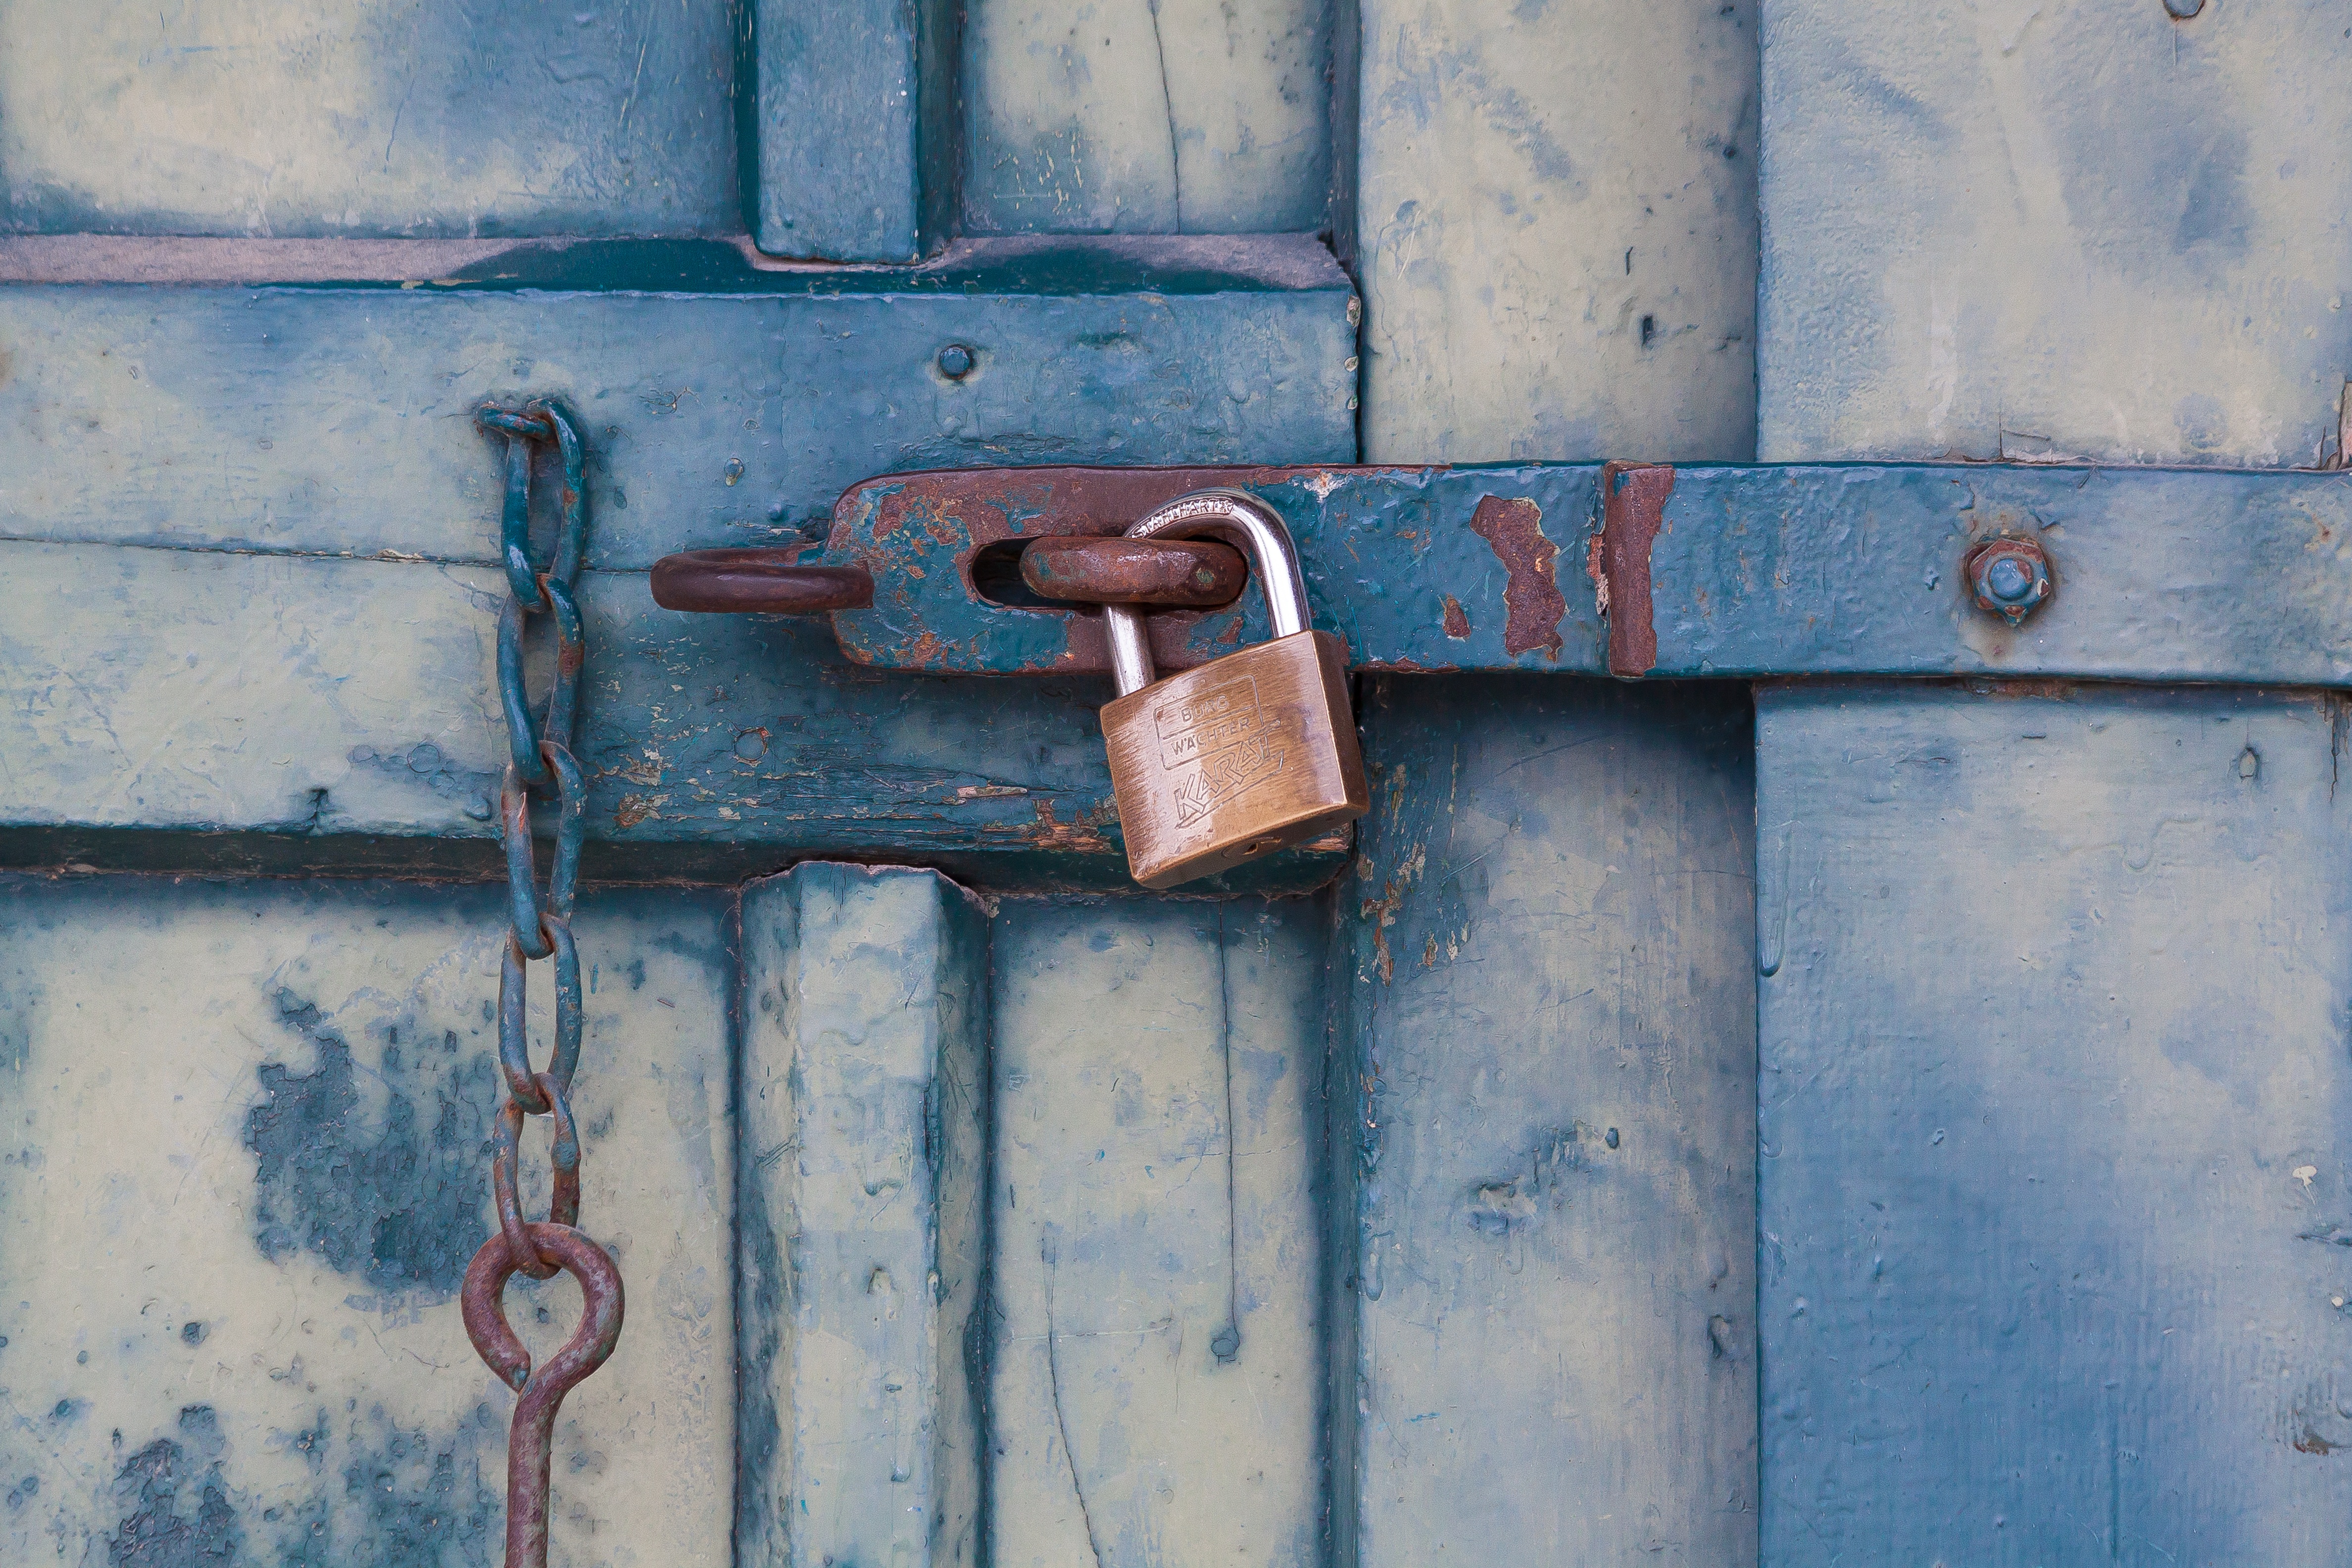
architecture, wood, antique, texture, chain, window, number, building, old, barn, wall, rust, green, color, metal, paint, blue, door, goal, material, painting, art, bolt, rusted, iron, shape, access, input, closure, stainless, turquoise blue